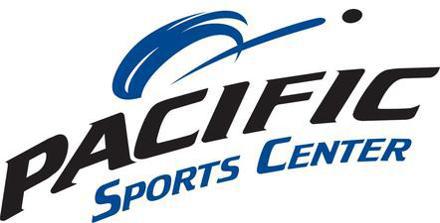
Building: Pacific Sports Center
Country: United States of America
Year built: 2012
Arena in Tacoma, Washington Pacific Sports Center Location 2645 So. 80th St Tacoma, WA 98409 Coordinates 47°11′05″N 122°28′17″W / 47.184842°N 122.471509°W / 47.184842; -122.471509 Owner Marian Bowers Operator South Sound Sports Ventures, Inc. Surface Sportturf True Grass Construction Built 2011 Opened 2012 Construction cost $4.2 million Tenants Tacoma Stars ( PASL ) (2012-2013) Pacific Sports Center is a 52,000-square-foot (4,800 m 2 ) multi-purpose arena , in Tacoma, Washington . It served as the home turf for the Tacoma Stars of the Professional Arena Soccer League prior to 2014. History Between the 2011–12 and 2012–13 seasons , former Tacoma Stars team owner Marian Bowers completed construction on a new multi-sport facility to replace the team's former home, the Tacoma Soccer Center. Limited space for parking and the need for costly repairs led Bowers to build the new 52,000 square feet (4,800 m 2 ) Pacific Sports Center on Tacoma's south side. The privately funded complex seats up to 1,200 spectators, includes 200 parking spaces, and cost approximately $4.2 million to construct. The center opened to the public in April 2012 with an event featuring free soccer and lacrosse clinics, facility tours, refreshments, appearances by past Tacoma Stars players, and an "official first kick" by Joe Lonergan, then Deputy Mayor of Tacoma. References